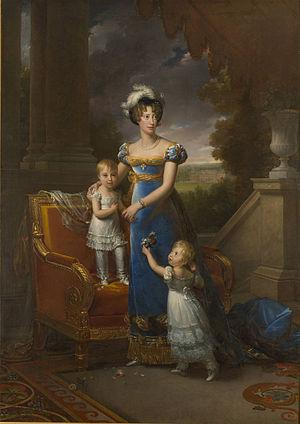
Le château de Rosny-sur-Seine est un château français de style Louis XIII situé dans la commune de Rosny-sur-Seine dans le département des Yvelines et la région d'Île-de-France, sur la rive gauche de la Seine en aval de Mantes-la-Jolie.